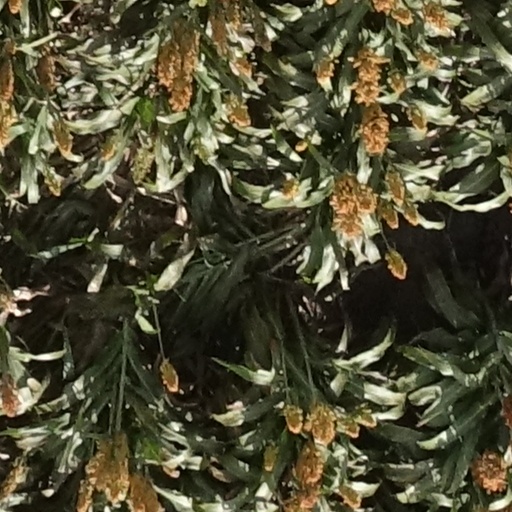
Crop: sorghum